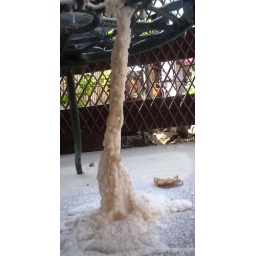
this was a long candle on the patio table but for some reason the holder broke in two and this was the result!!!